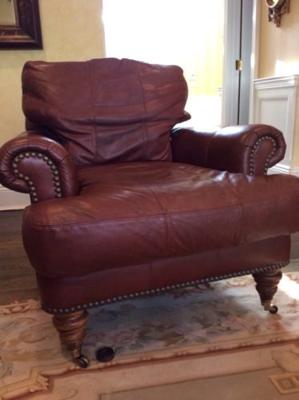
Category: chair